Elisabeth Moss

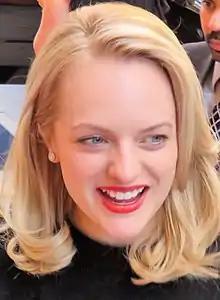
Moss in 2017

Elisabeth Singleton Moss (born July 24, 1982) is an American actor and director. The recipient of several accolades, including two Golden Globe Awards, two Primetime Emmy Awards, and a nomination for a Tony Award, she was named the "Queen of Peak TV" by "Vulture" in 2017.